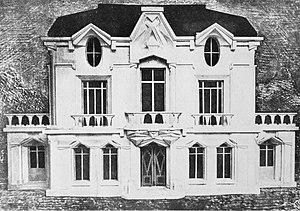
Le cubisme est un mouvement artistique du début du XXᵉ siècle, qui constitue une révolution dans la peinture et la sculpture, et influence également l'architecture, la littérature et la musique. Produites essentiellement dans la région parisienne, les œuvres cubistes représentent des objets analysés, décomposés et réassemblés en une composition abstraite, comme si l'artiste multipliait les différents points de vue. Elles partagent également une récurrence des formes géométriques et du thème de la modernité.
"Les Peintres cubistes. Méditations esthétiques est un livre écrit par Guillaume Apollinaire entre 1905 et 1912, et publié en 1913. Il s’agit du troisième texte majeur sur le cubisme après Du ""Cubisme"" d'Albert Gleizes et Jean Metzinger et Histoire anecdotique du cubisme d'André Salmon.